Alec Grieve

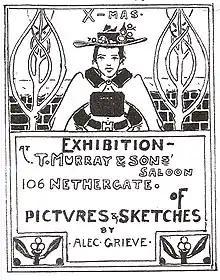
A poster for Alec Grieve's exhibition held in Dundee in 1897

Alec Grieve (1864–1933) was a Dundee artist best known for his symbolist and landscape paintings. He was born in Dundee on 13 October 1864.